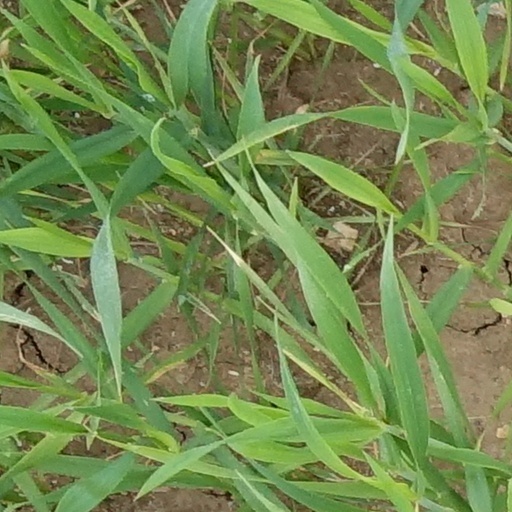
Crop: wheat